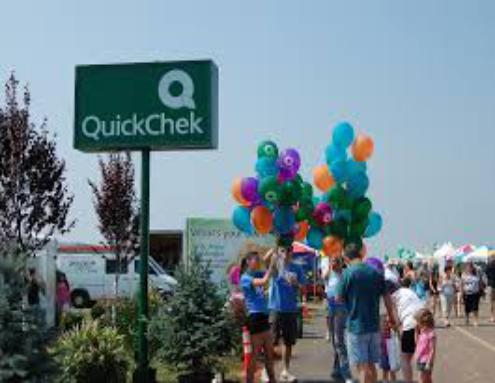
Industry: Food